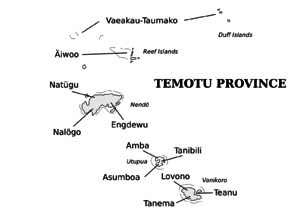
Les langues Temotu désignent une branche des langues océaniennes, dont l'existence a été proposée par Ross et Næss en 2007.